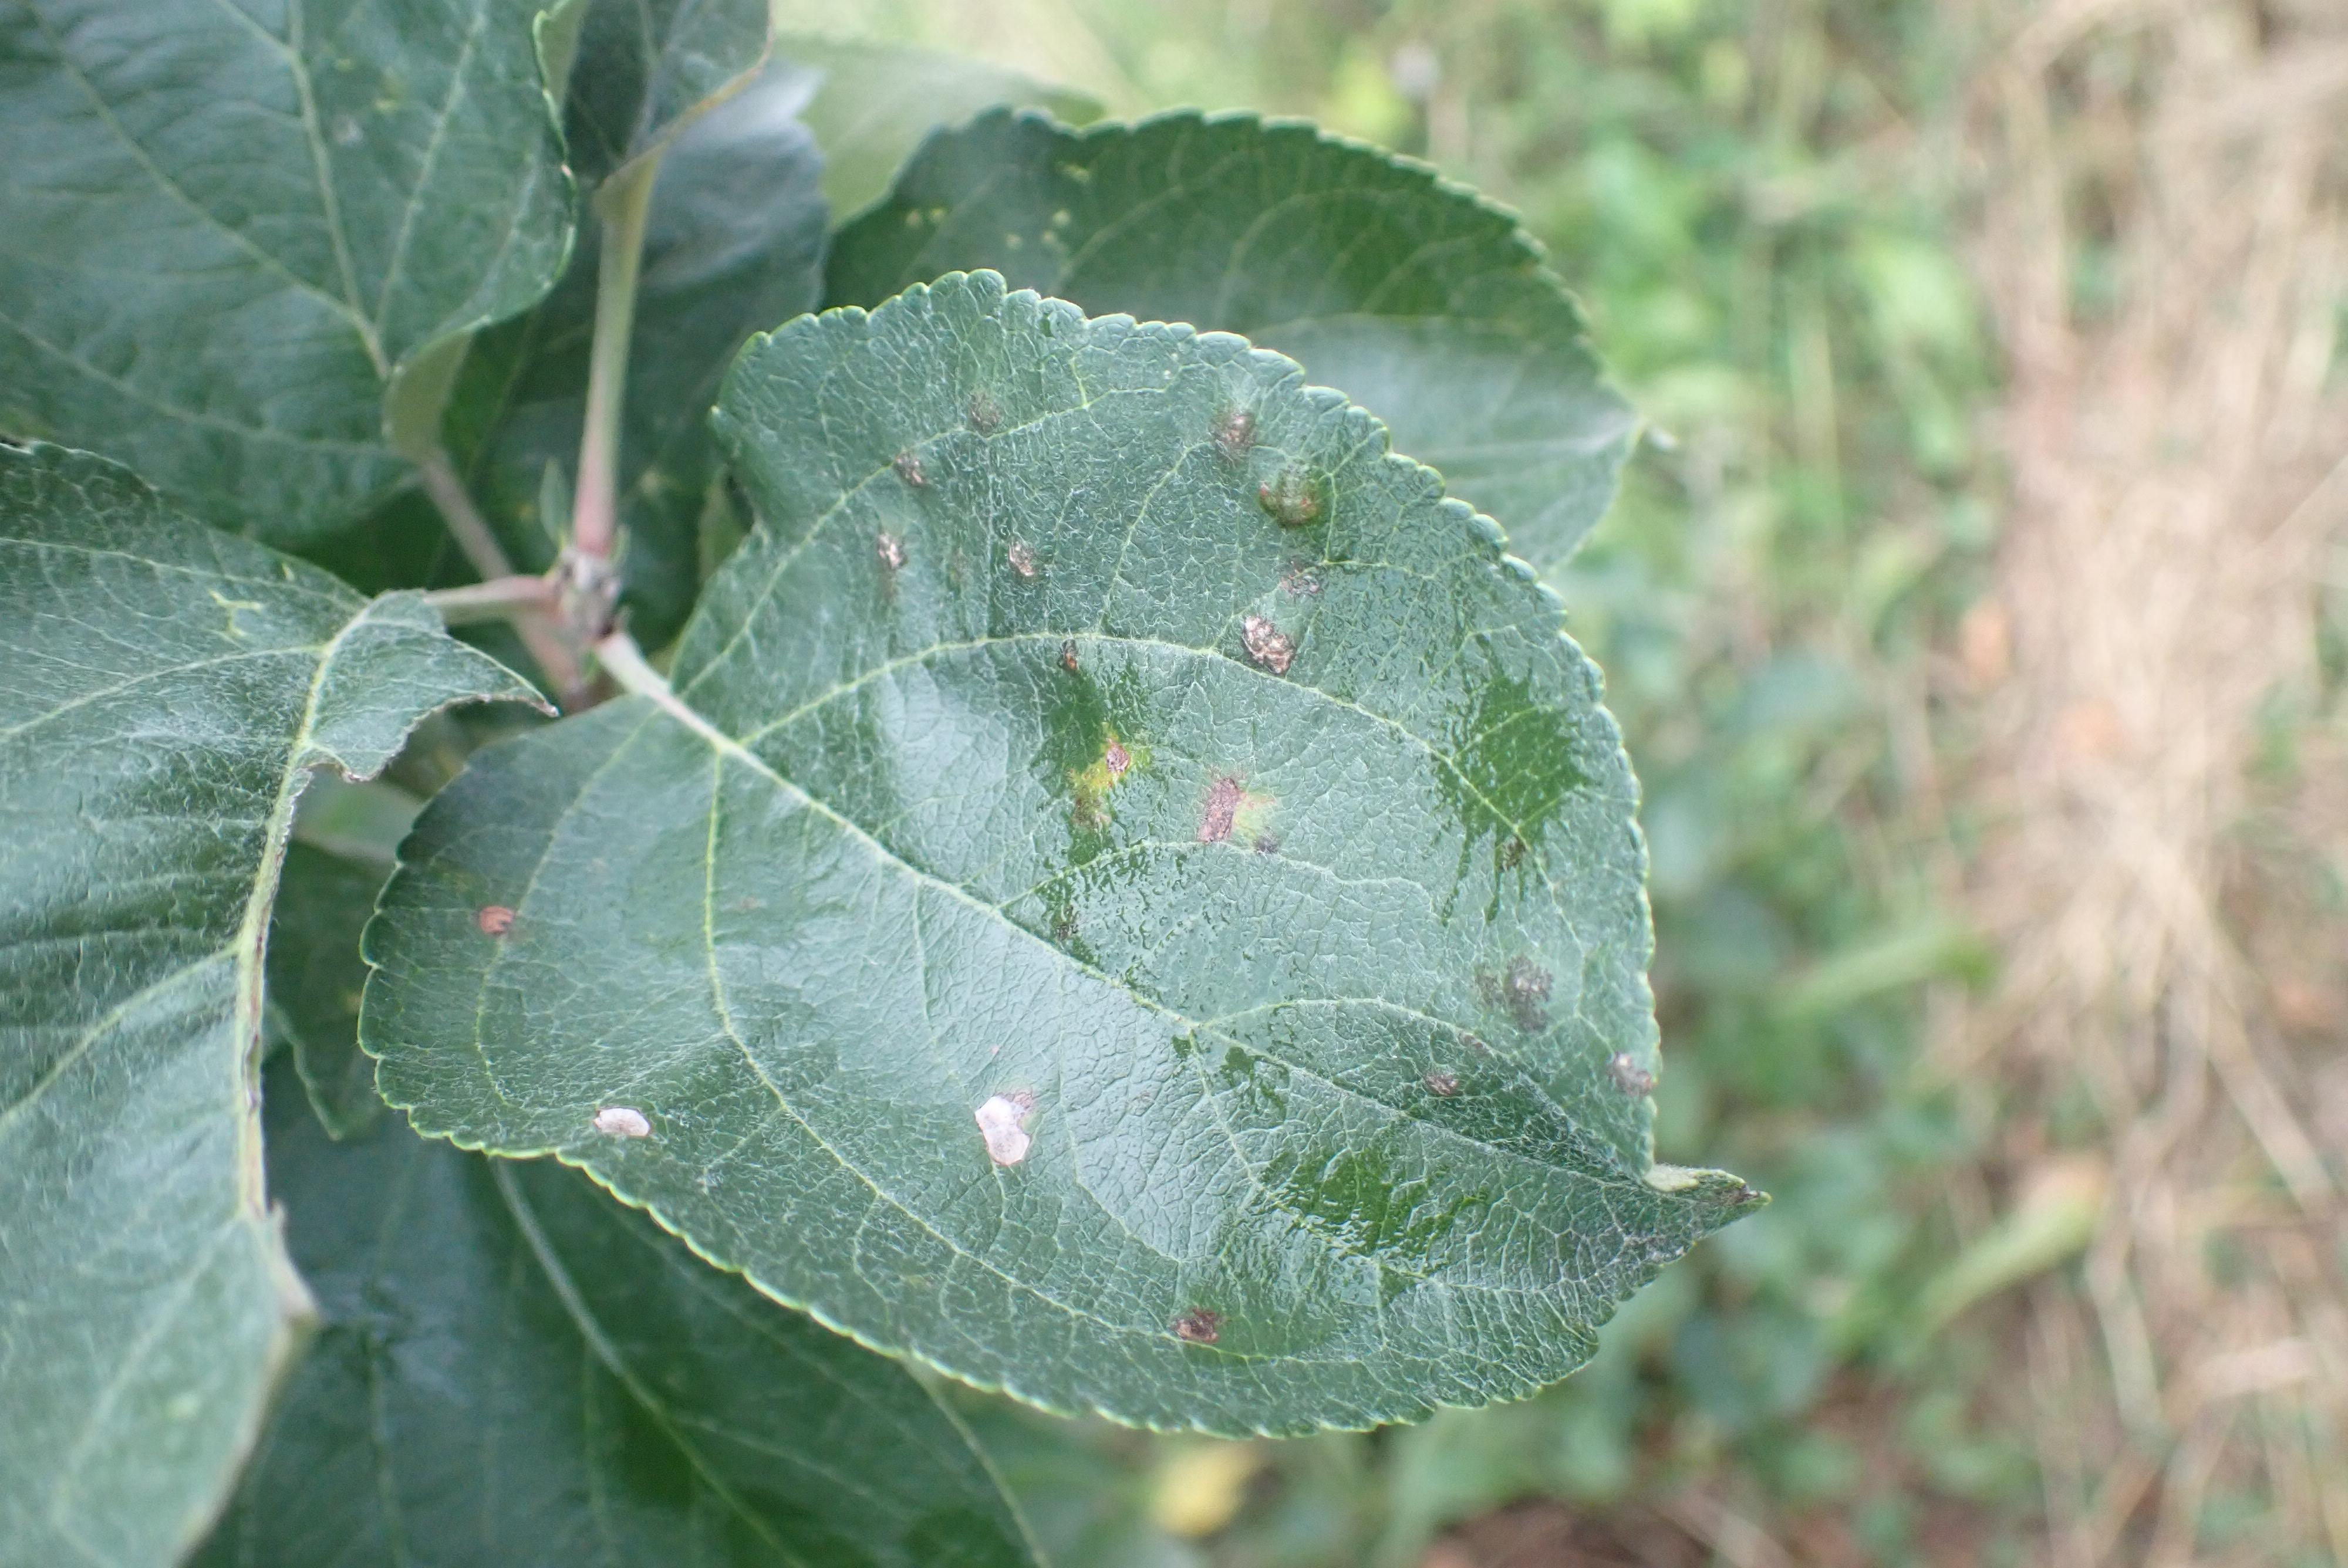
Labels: scab, frog_eye_leaf_spot